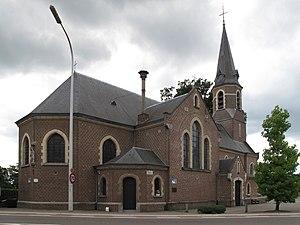
Cette page regroupe l’ensemble du patrimoine immobilier de la ville belge de Hasselt.